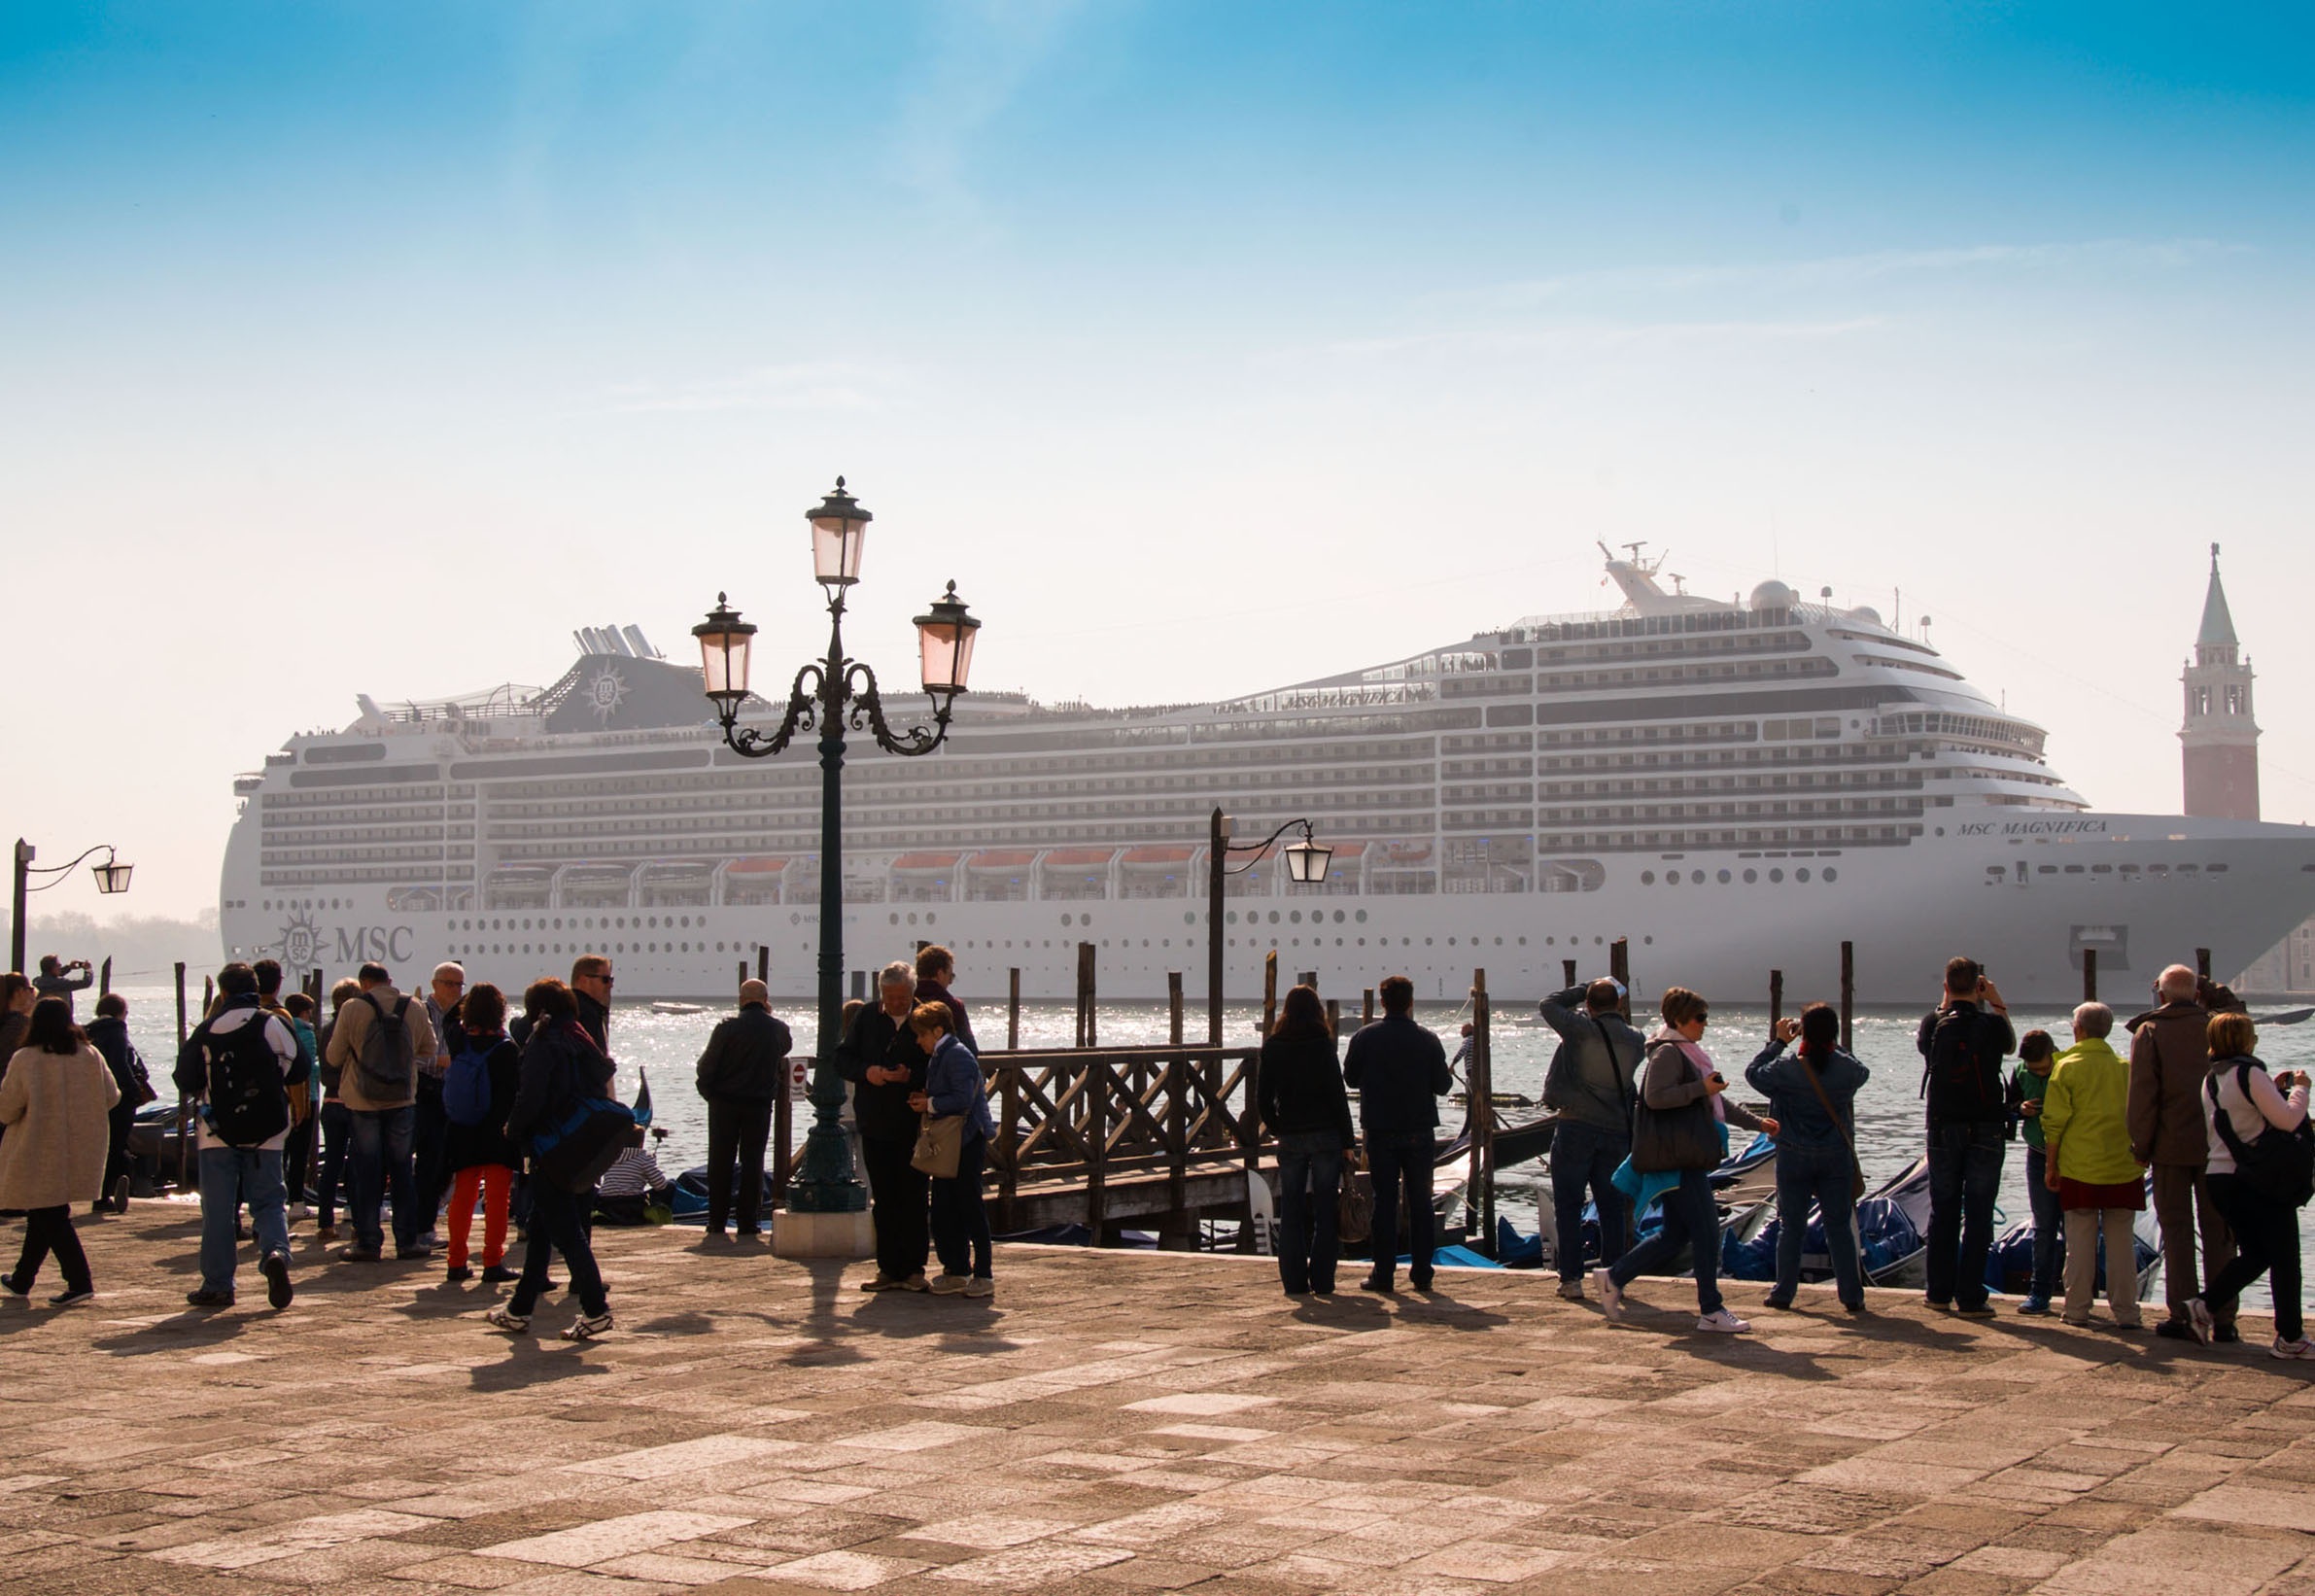
structure, sky, ship, crowd, venice, port, tourism, stadium, cruise, arena, sport venue